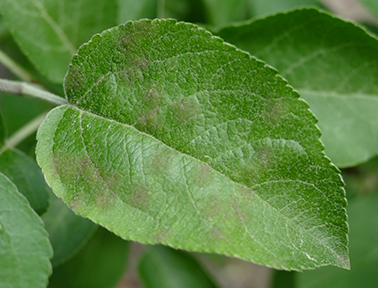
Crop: apple
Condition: scab